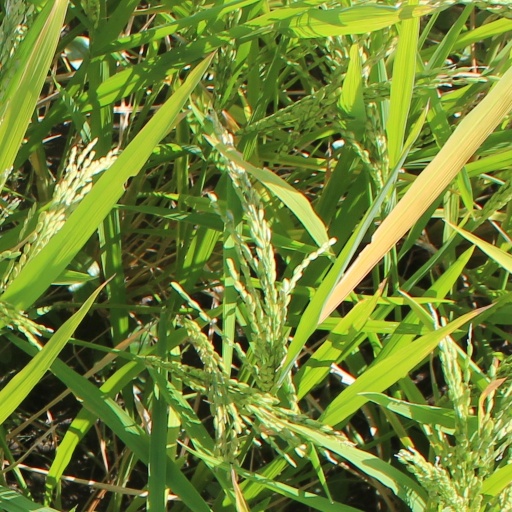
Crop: rice